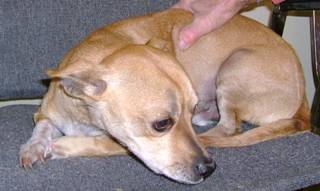
Label: dog